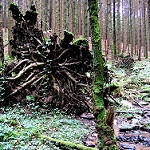
Scene: Outdoor